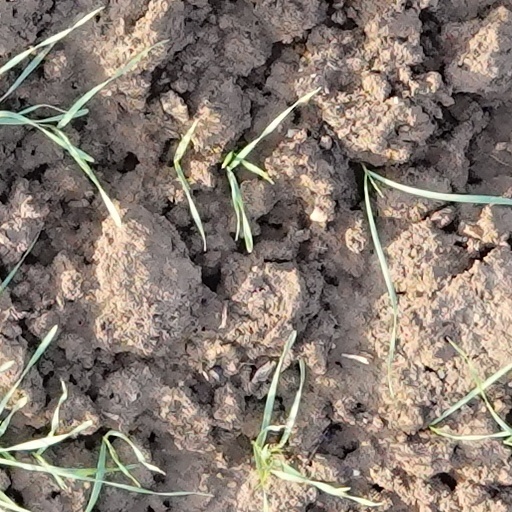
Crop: wheat